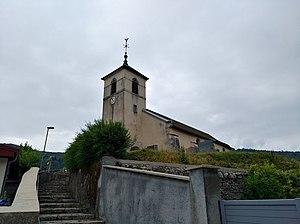
Église Saint-Léger de Molinges (Jura, France).
Molinges est une ancienne commune française située dans le département du Jura en région Bourgogne-Franche-Comté. Le 1ᵉʳ janvier 2019, elle devient commune déléguée et le chef-lieu de Chassal-Molinges.